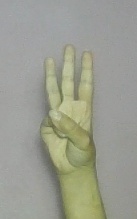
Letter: thaa